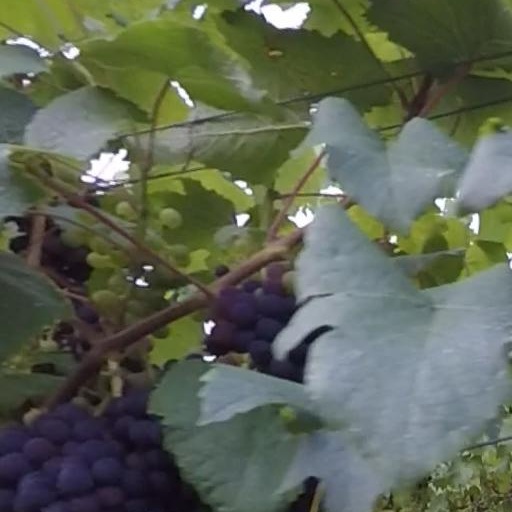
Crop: grape